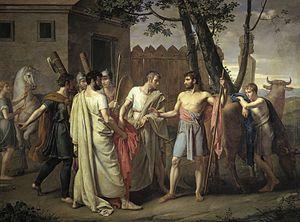
Les magistrats de la République romaine sont des représentants élus par le peuple romain, une partie de celui-ci ou exceptionnellement nommés par un autre magistrat, afin de prendre en charge l'administration des affaires communes et d'assurer le bon fonctionnement du gouvernement. Ils sont investis de pouvoirs à des degrés divers selon leur importance et leur mission.